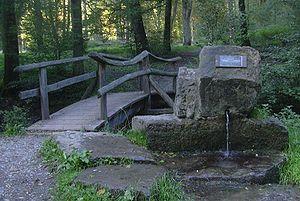
La Glems est une rivière allemande située dans le land de Bade-Wurtemberg. C'est un affluent de l'Enz sur sa rive droite, donc un sous-affluent du Rhin.